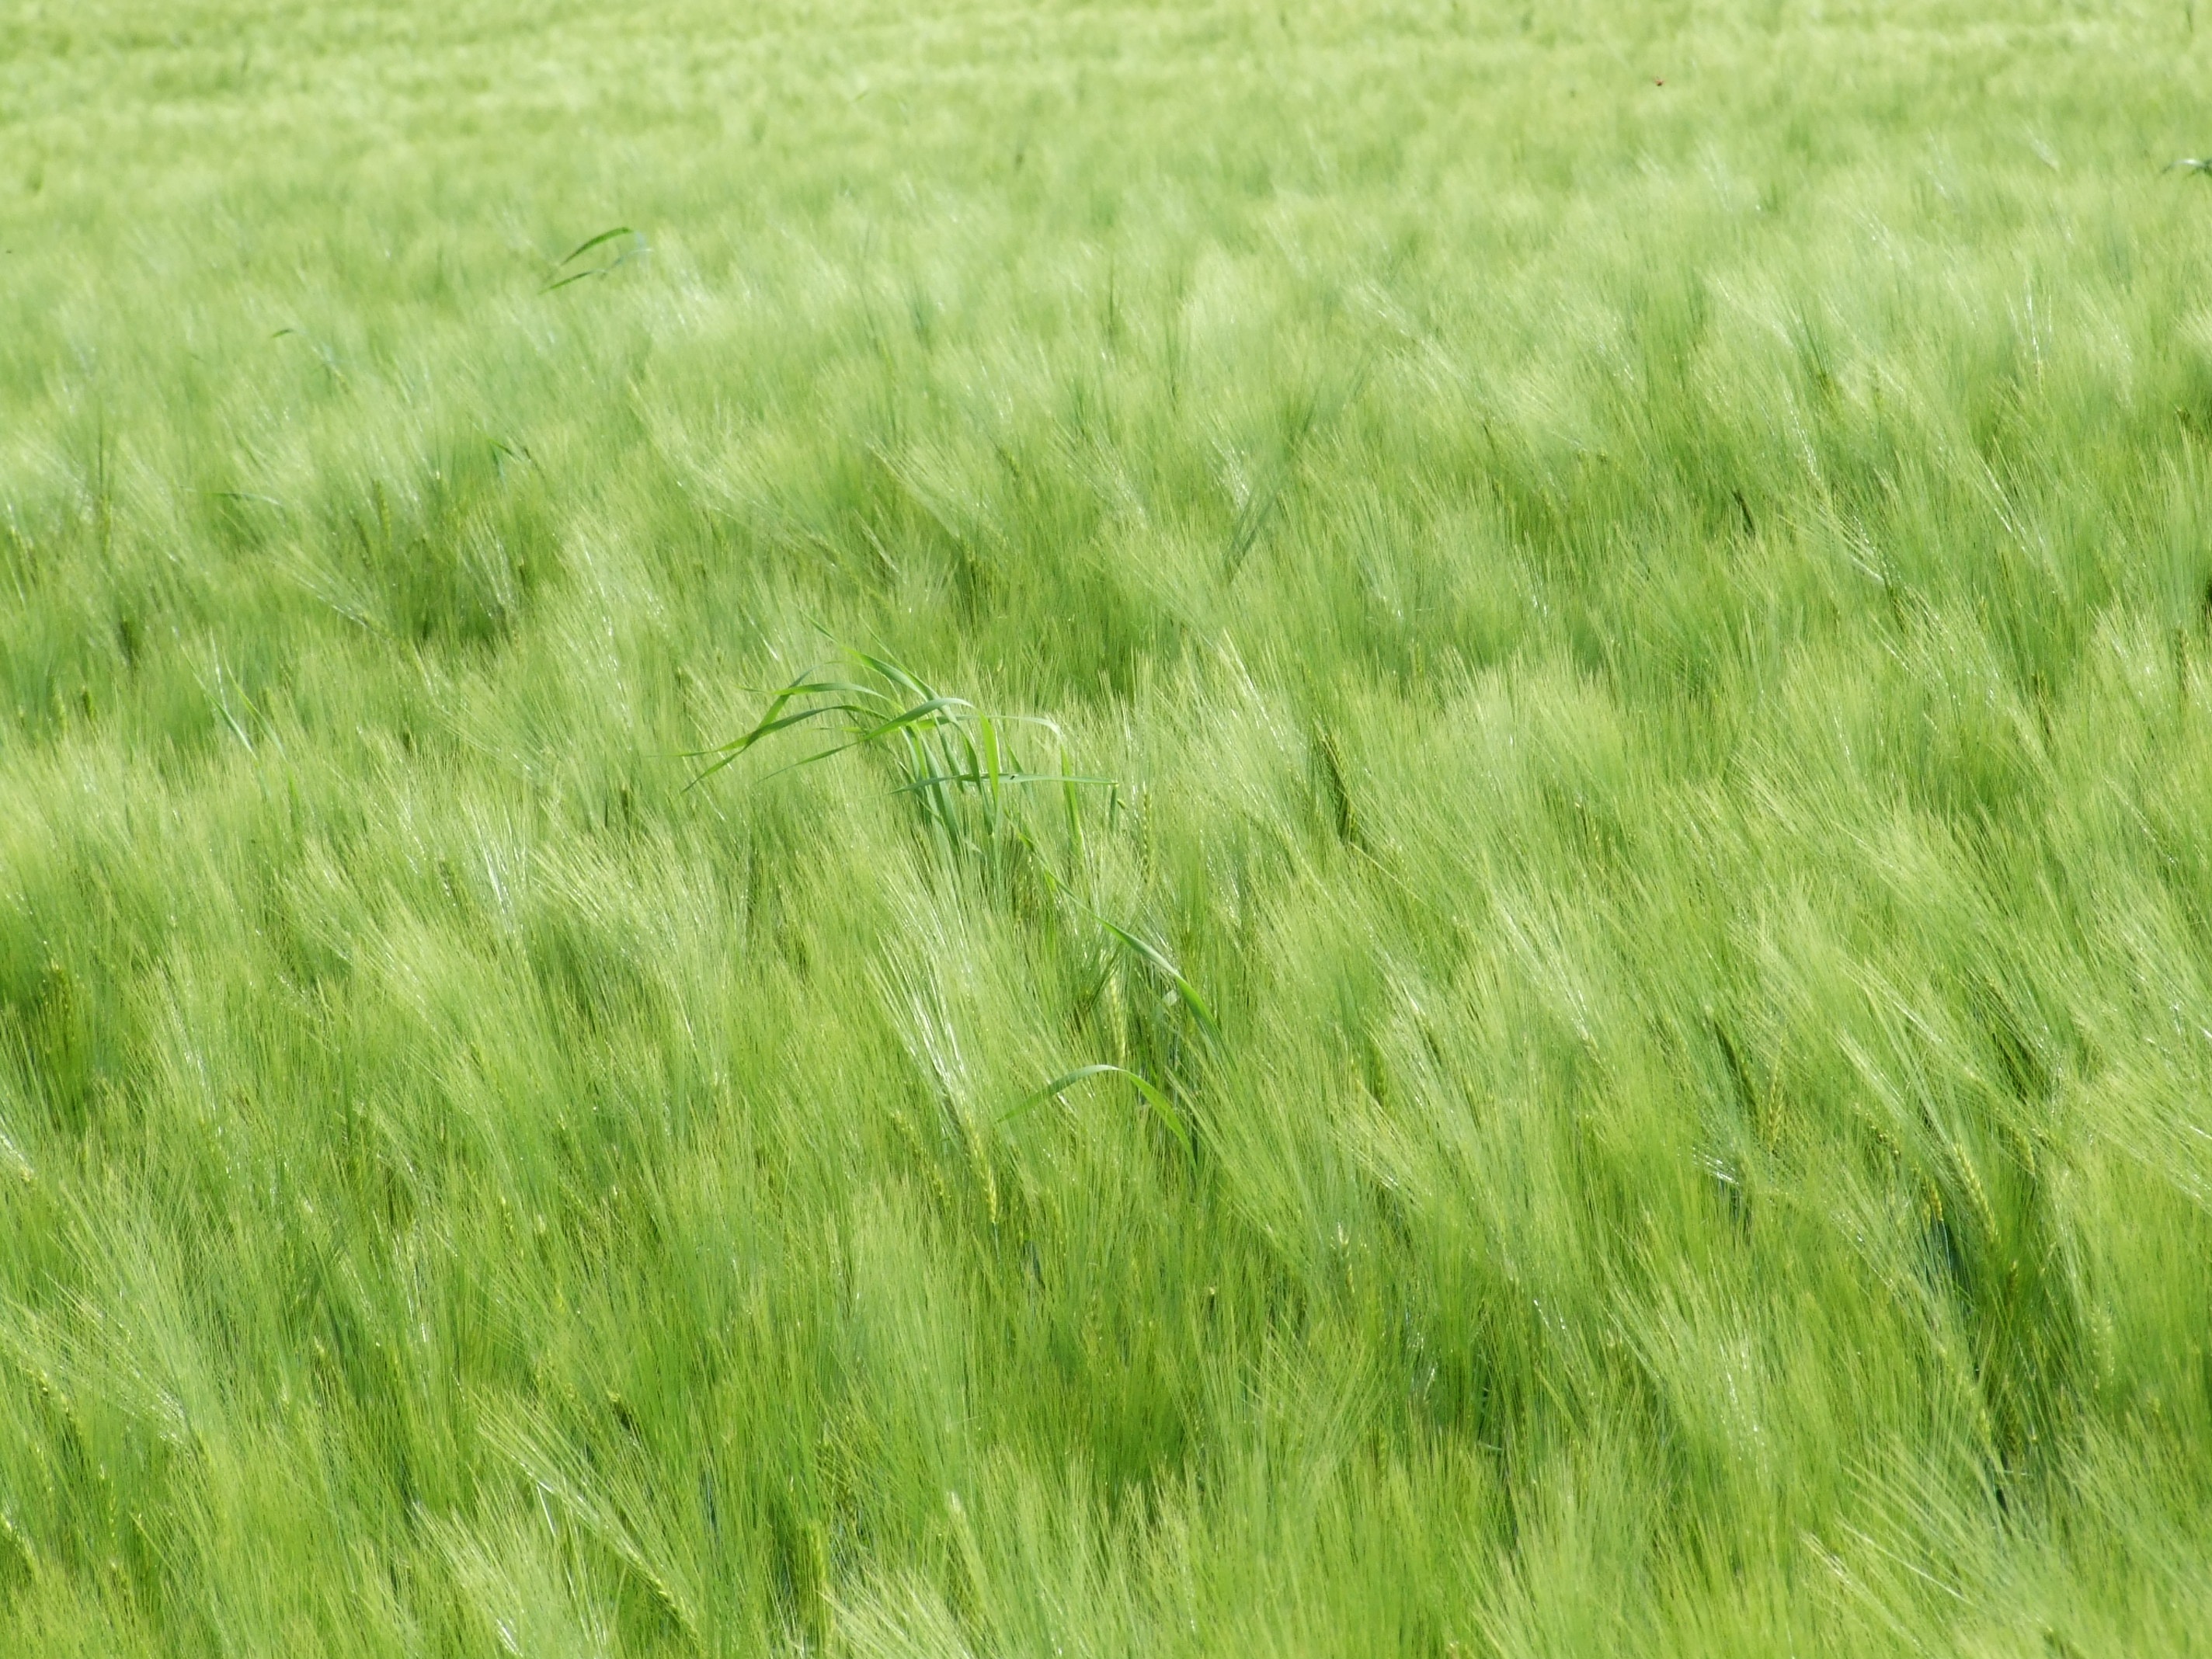
landscape, nature, grass, plant, field, lawn, meadow, barley, wheat, prairie, countryside, country, environment, rural, food, spring, green, crop, pasture, soil, agriculture, plain, grassland, rye, ecosystem, paddy field, flowering plant, triticale, chrysopogon zizanioides, hordeum, grass family, land plant